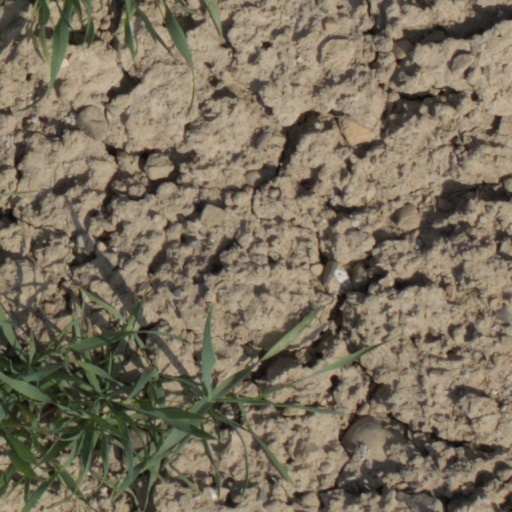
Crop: wheat